Lucas Harrell

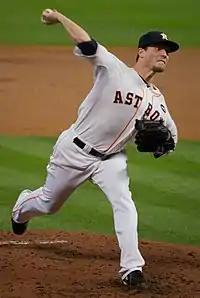
Harrell pitching for the Houston Astros in 2013

On April 2, 2012 Harrell was declared a starting pitcher in the team's Opening Day rotation. In his first start of the season, he threw seven scoreless innings and allowed three hits while striking out four against the Colorado Rockies. Harrell also got his first major league hit, a bunt that hugged the third-base line and stayed fair.